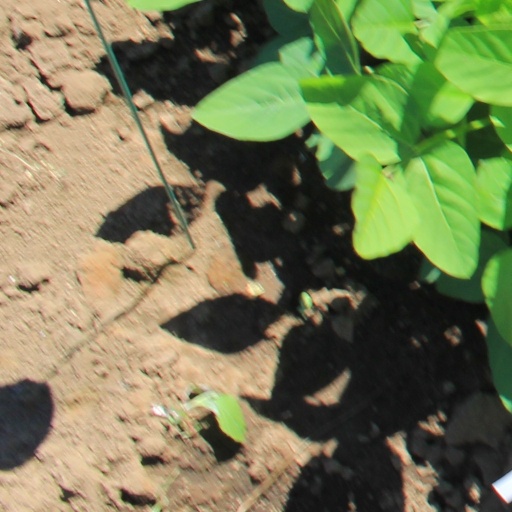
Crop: soybean